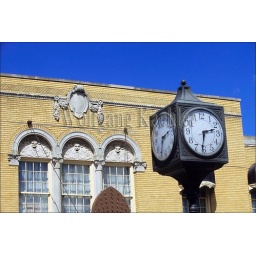
Usa, michigan, near detroit, northville, street scene with clock tower, theatre